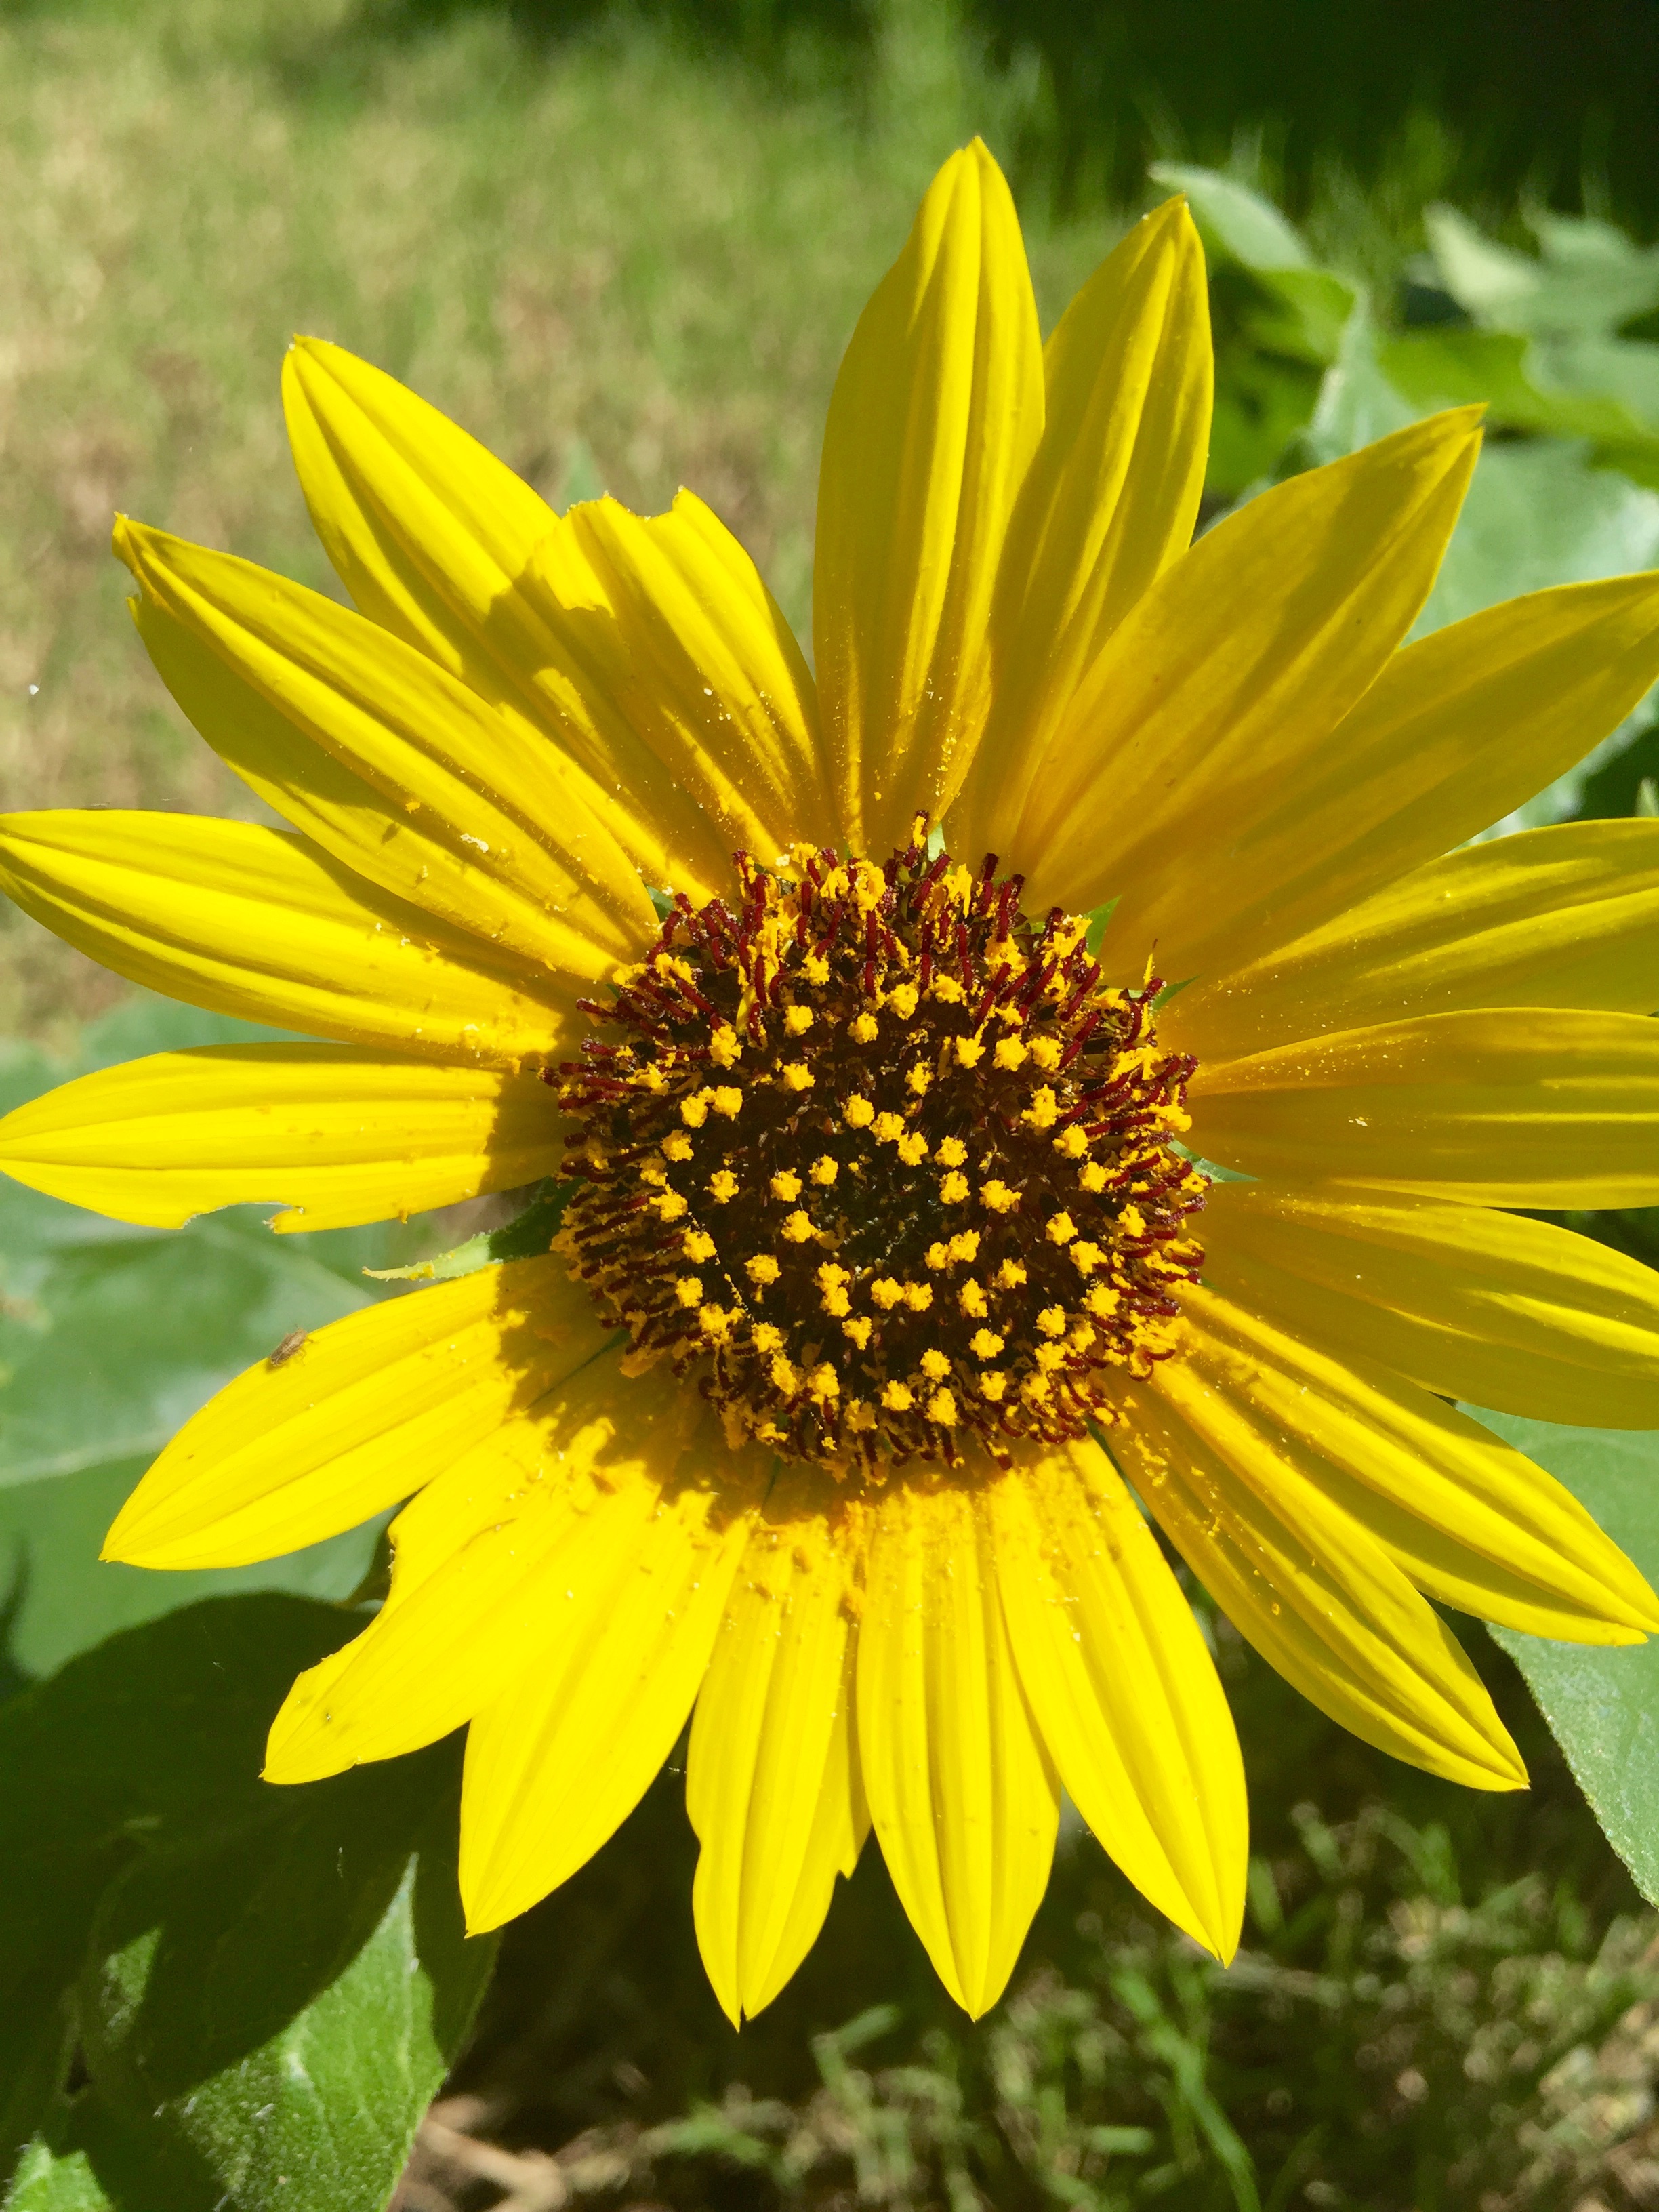
plant, field, flower, petal, botany, yellow, flora, sunflower, wildflower, macro photography, flowering plant, daisy family, oxeye daisy, annual plant, land plant